Polish Golden Age

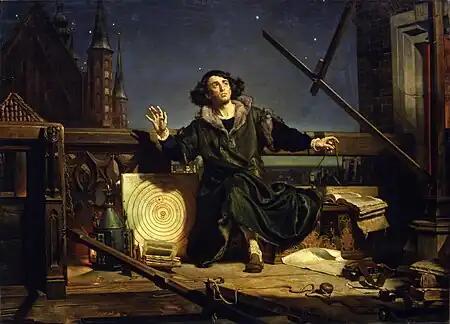
Nicolaus Copernicus, one of the most important astronomers in history

The Polish printing industry began in Kraków in 1473, and by the early 17th century there were about 20 printing houses within the Commonwealth: eight in Kraków, the rest mostly in Gdańsk, Toruń and Zamość. The Academy of Kraków possessed well-stocked libraries; smaller collections were increasingly common at noble courts, schools, and in townspeople's households. Illiteracy levels were falling, as by the end of the 16th century almost every parish ran a school.